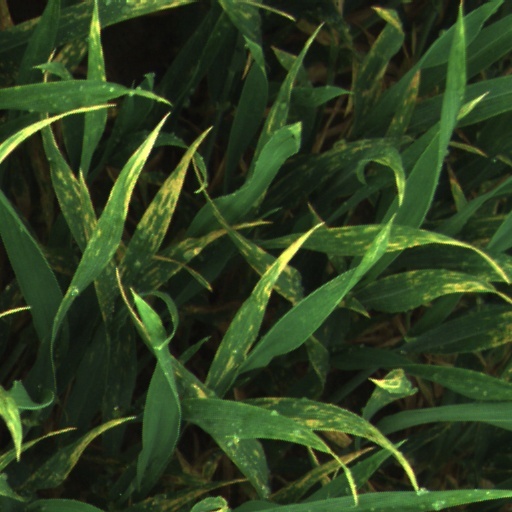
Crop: wheat